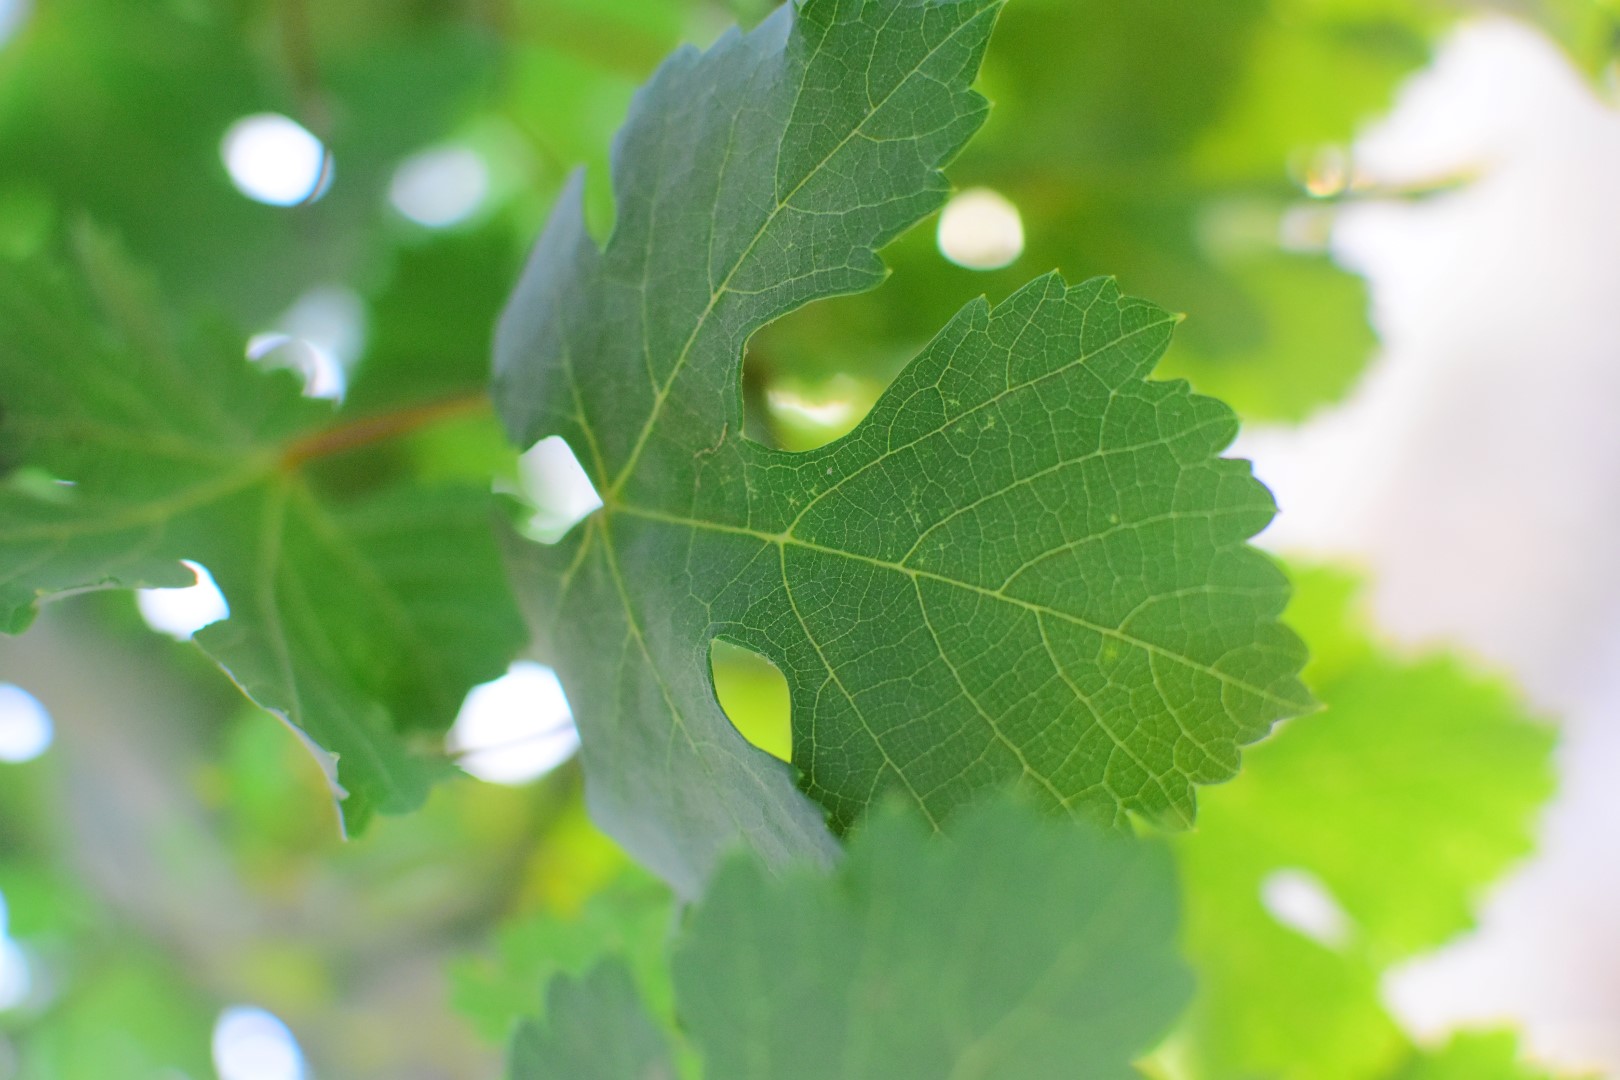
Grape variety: Aswud Balad